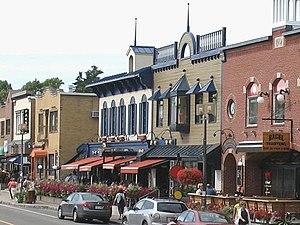
Le cochon dingue, succursale sur l'Avenue Maguire
Le cochon dingue est une chaîne de restaurants de la région de Québec, spécialisée dans la cuisine du porc.